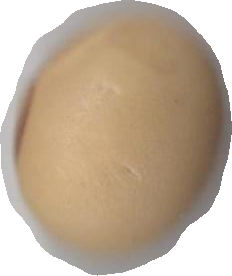
Variety: Anjasmoro